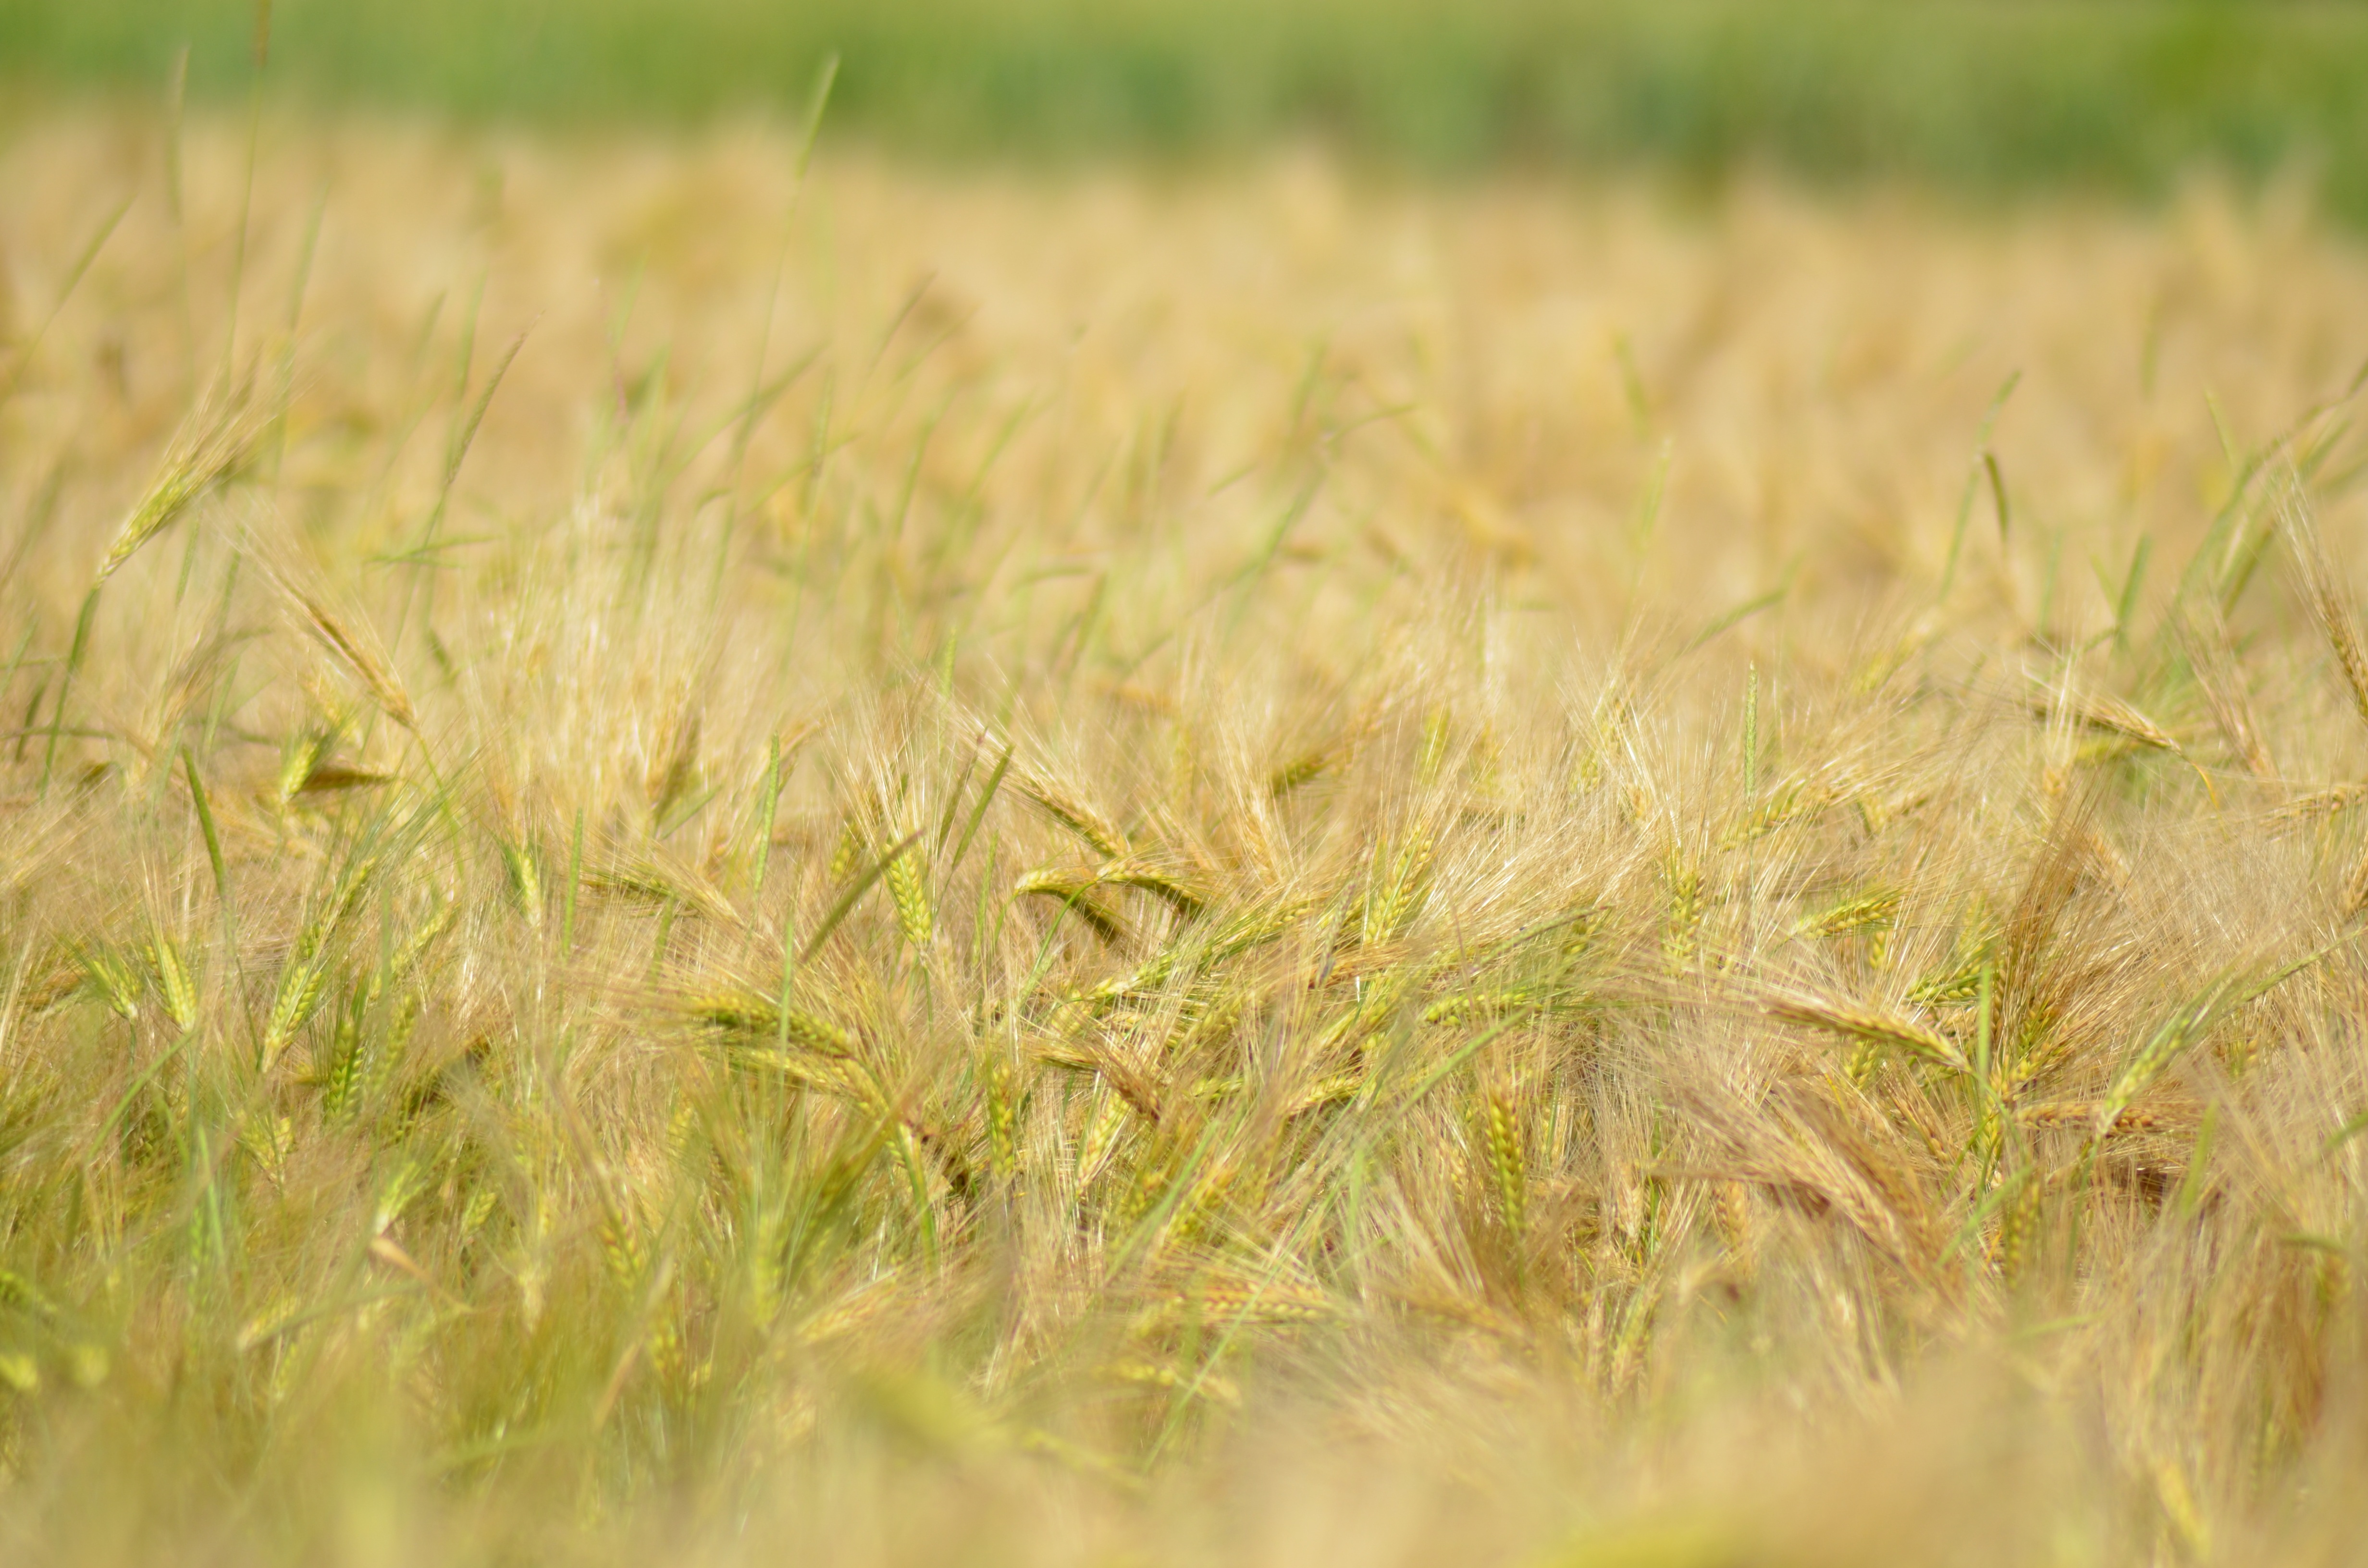
grass, plant, field, lawn, meadow, barley, wheat, prairie, france, feed, food, crop, soil, agriculture, cereal, power, fields, grassland, rye, epi, healthy food, flour, paddy field, flowering plant, commodity, dietetic, cereal agriculture, hordeum, grass family, land plant, food grain